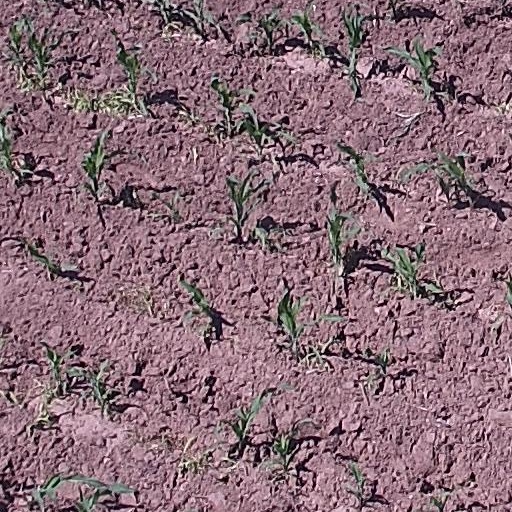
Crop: maize; corn